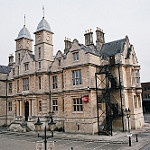
Scene: Outdoor